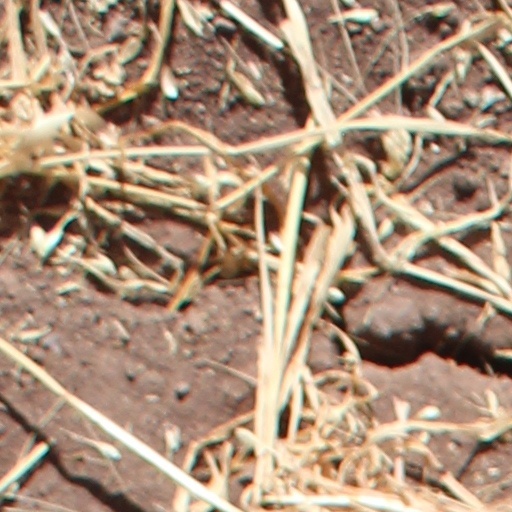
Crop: wheat